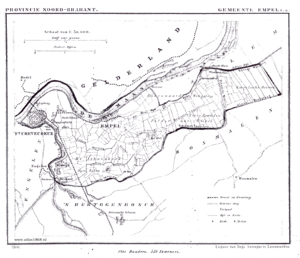
Empel en Meerwijk est une ancienne commune néerlandaise de la province du Brabant-Septentrional, intégrée depuis 1971 à la commune de Bois-le-Duc.
Crèvecœur ou Crève-cœur est un terrain d’entraînement militaire des Pays-Bas situé dans la commune de Bois-le-Duc. Il se situe dans la province du Brabant-Septentrional, au sud de la limite avec la province de Gueldre.